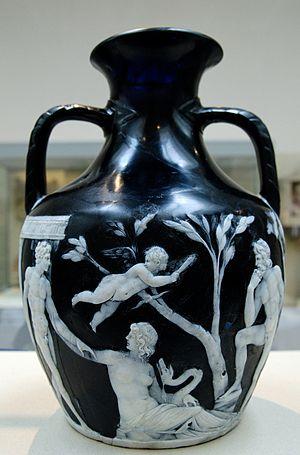
Face A du Vase Portland. Camée en verre, probablement réalisé à Rome vers 5-25 ap. J.-C.
Le vase Portland est un vase romain de la fin du Iᵉʳ siècle av. J.-C., en camée de verre, qui a inspiré de nombreux artistes depuis le XVIIIᵉ siècle. Il appartient depuis 1945 au British Museum de Londres, où il est exposé, salle 70.
Thomas Bruce dit Lord Elgin, né le 20 juillet 1766 dans la résidence familiale de Broomhall House et mort le 14 novembre 1841 à Paris, 7ᵉ comte d'Elgin et 11ᵉ comte de Kincardine, fut un diplomate et militaire britannique, surtout connu pour avoir transporté le décor sculpté du Parthénon d'Athènes à Londres.